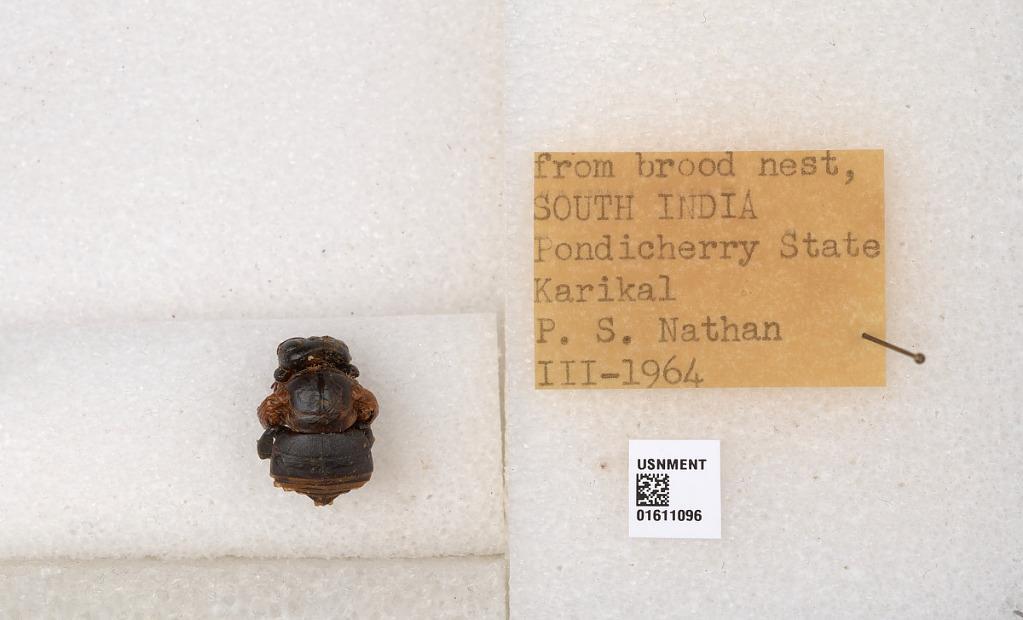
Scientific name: Xylocopa (Zonohirsuta) sp.
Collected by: H. Wing
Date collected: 1964-3-1
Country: India
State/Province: Puducherry
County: Karaikal
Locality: Karikal